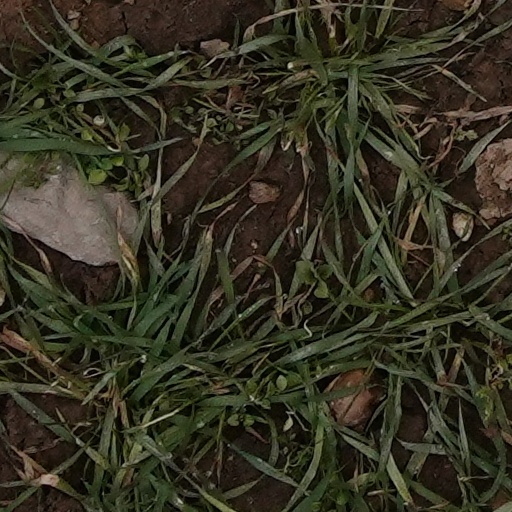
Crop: wheat